St. George Dragons

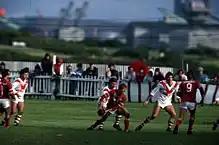
Illawarra Steelers v St George Dragons

Harry Bath coached the 1980 and 1981 seasons, then from 1982 to 1987 the Dragons were coached by the articulate and tactically brilliant Roy Masters. Though he had not himself played the game at the top level he had a keen interest in team psychology and had achieved excellent results at Wests from 1978–81 and helped that struggling club to produce consistent on-field results. Under Masters, in 1985 St George were minor-premiers, runaway club champions and made it to the Grand final in all three Grades. After winning both the lower grades, the Dragons first grade team were beaten by Canterbury 7–6. At the end of this year, plans to build a new stand were deferred. A decision to move from Kogarah to the SCG had supporters and even some officials disheartened.